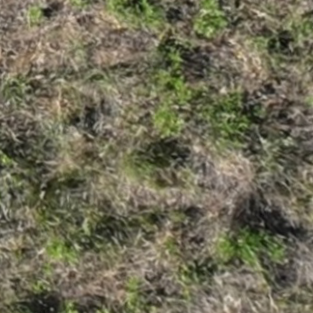
Month: july